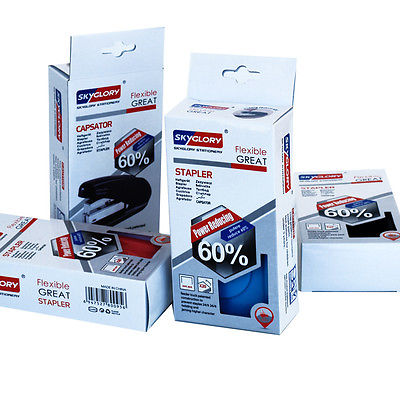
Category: stapler